Microphone

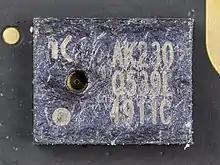
MEMS microphone Akustica AKU230

A fiber-optic microphone converts acoustic waves into electrical signals by sensing changes in light intensity, instead of sensing changes in capacitance or magnetic fields as with conventional microphones.